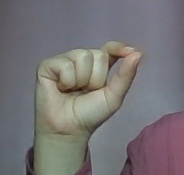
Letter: fa